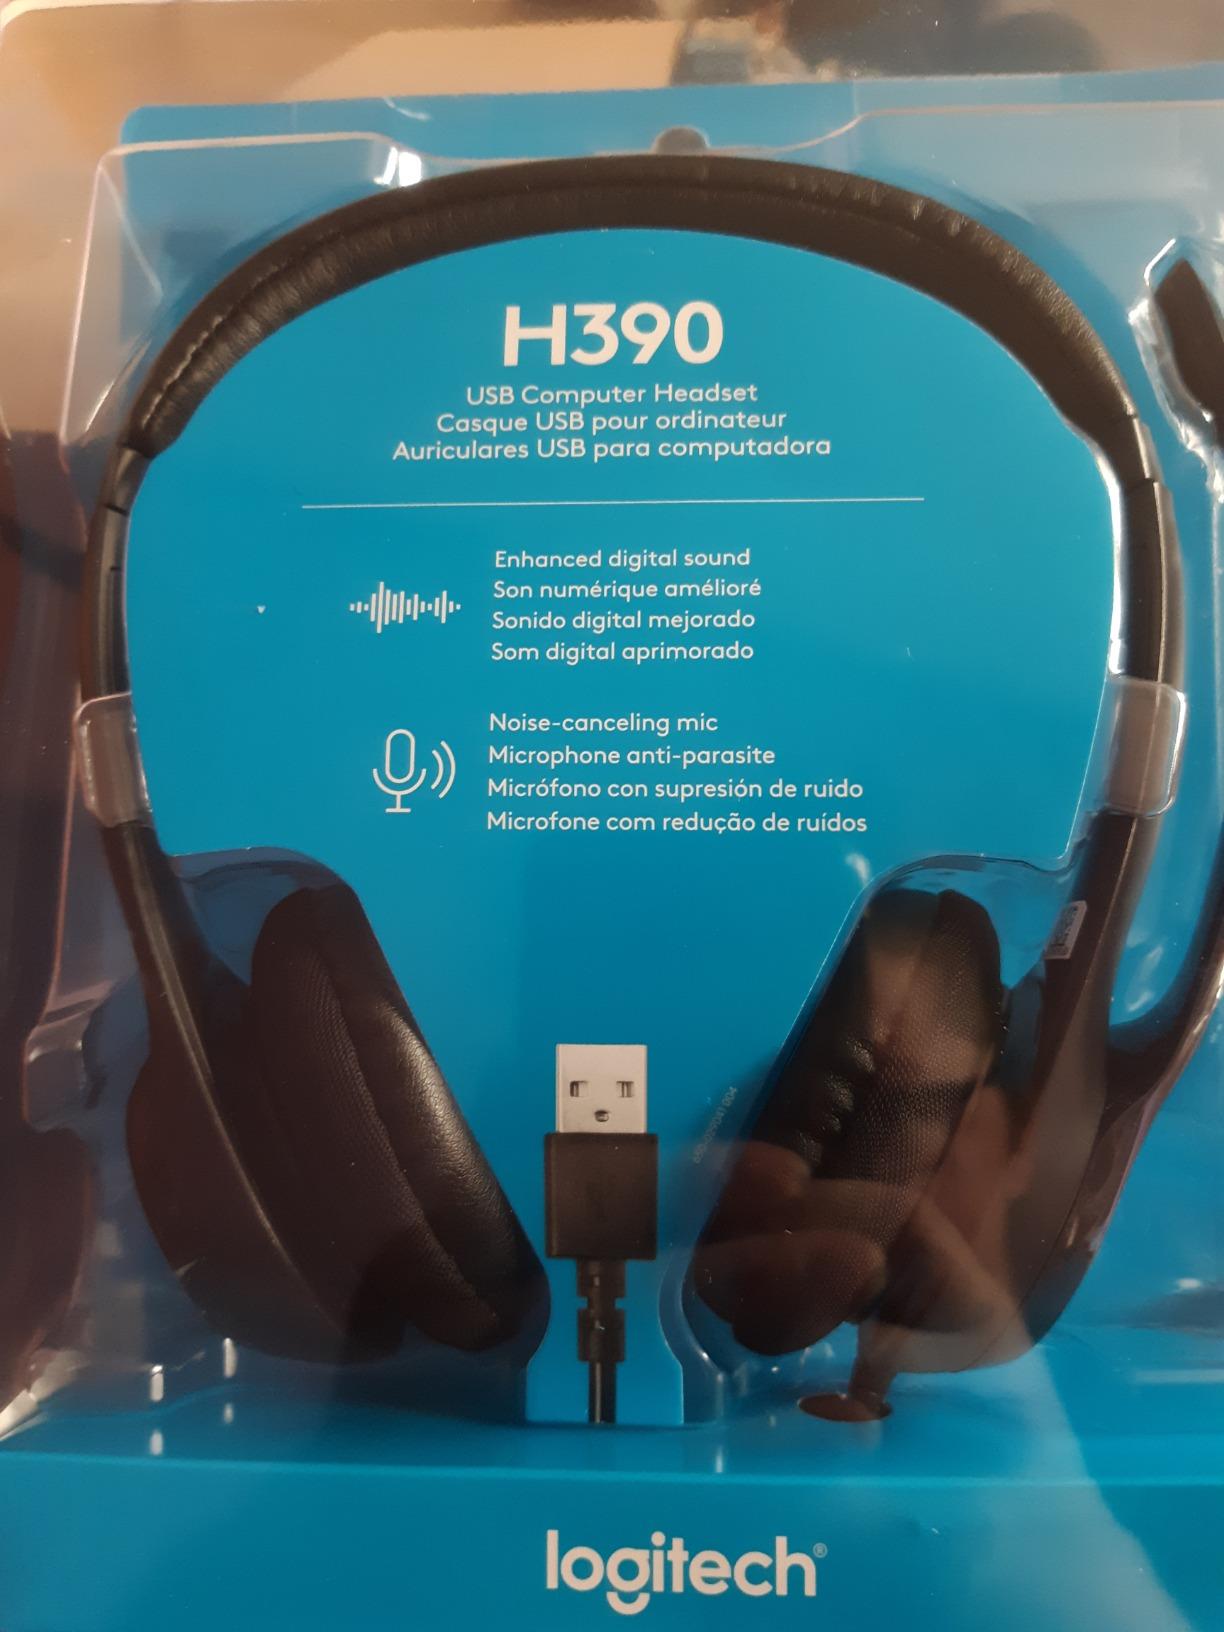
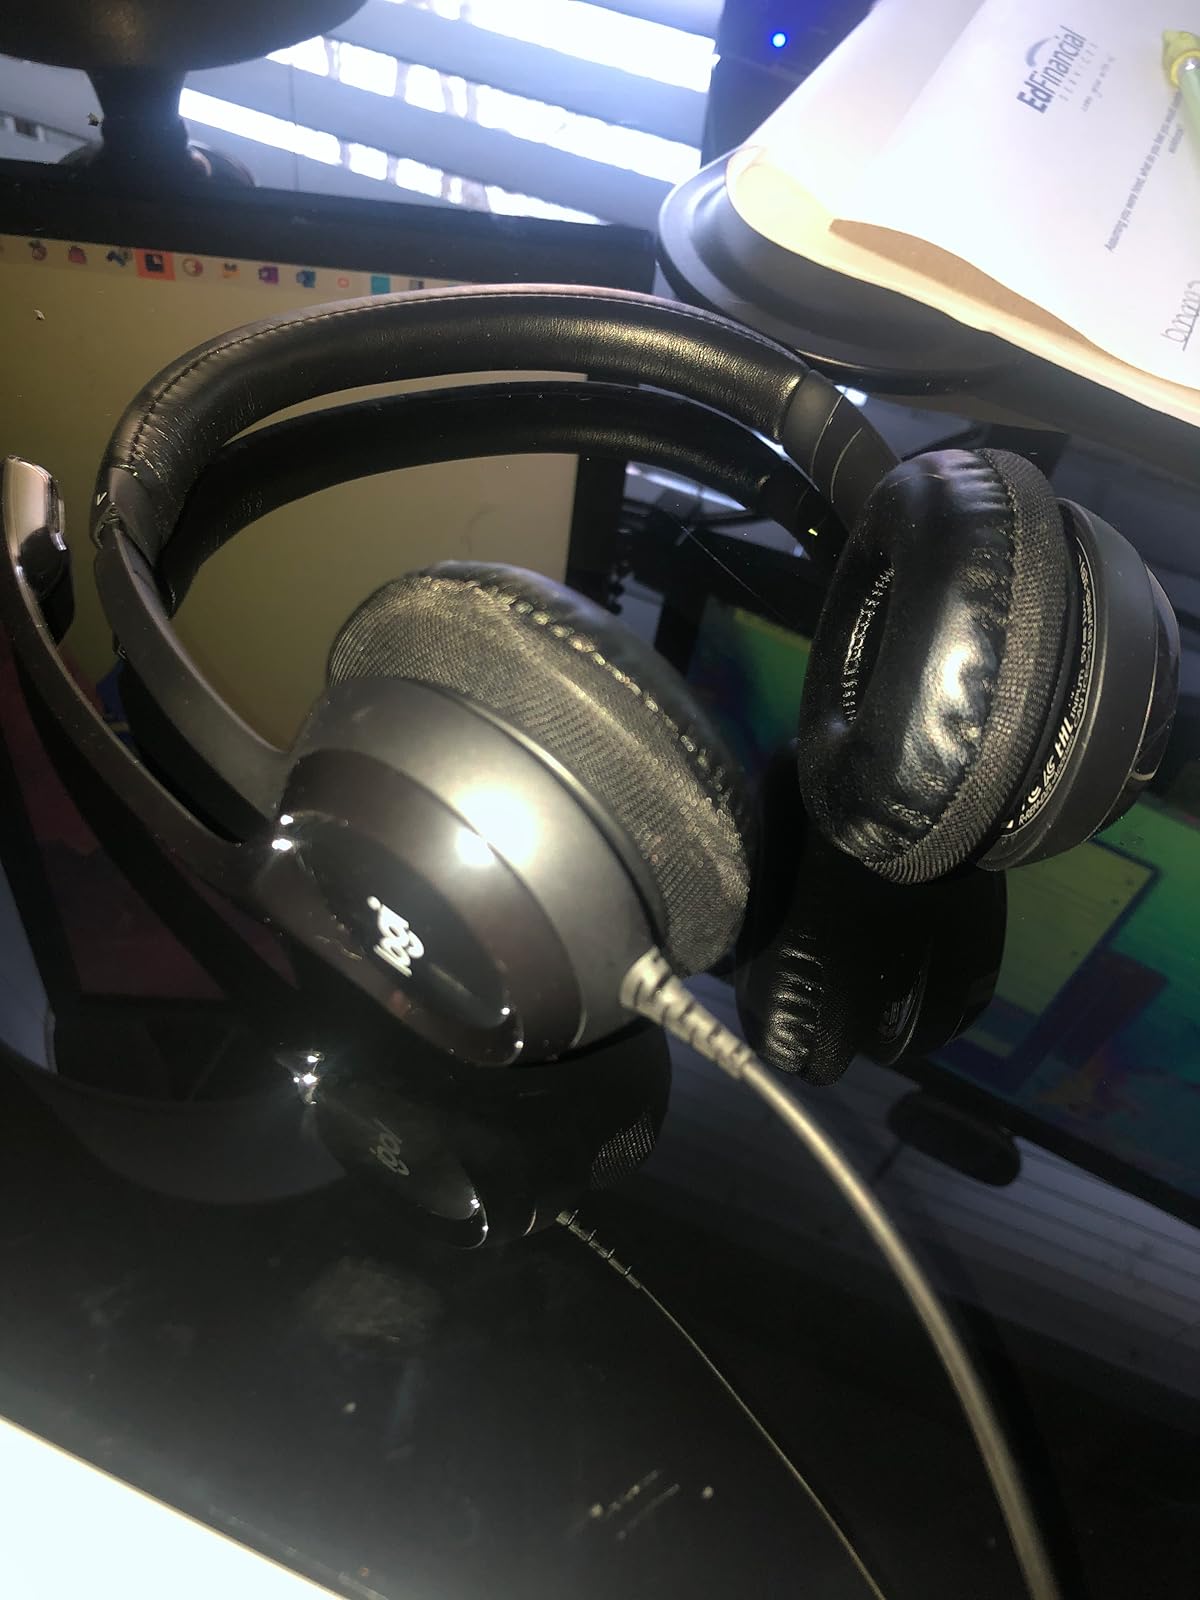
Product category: headphones
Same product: yes